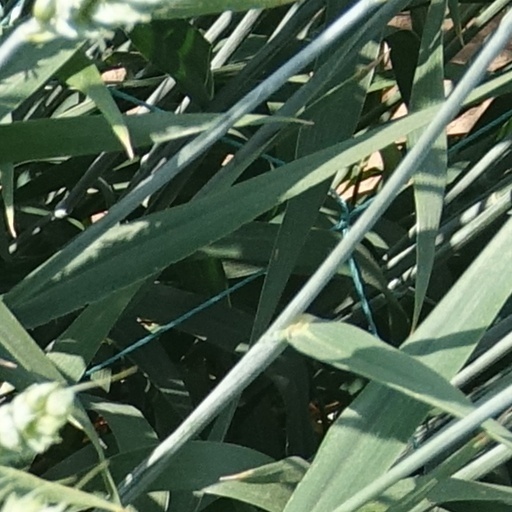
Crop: wheat